Algal nutrient solution

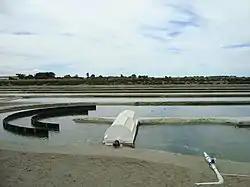
Algae Raceway Pond

Algal nutrient solutions are made up of a mixture of chemical salts and seawater. Sometimes referred to as "Growth Media", nutrient solutions (e.g., the Hoagland solution, along with carbon dioxide and light), provide the materials needed for algae to grow. Nutrient solutions, as opposed to fertilizers, are designed specifically for use in aquatic environments and their composition is much more precise. In a unified system, algal biomass can be collected by utilizing carbon dioxide emanating from power plants and wastewater discharged by both industrial and domestic sources. This approach allows for the concurrent exploitation of the microalgae's capabilities in both carbon dioxide fixation and wastewater treatment. Algae, macroalgae, and microalgae hold promise in addressing critical global challenges. Sustainable development goals can be advanced through algae-based solutions, to promote a healthy global ecosystem.